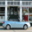
Label: automobile